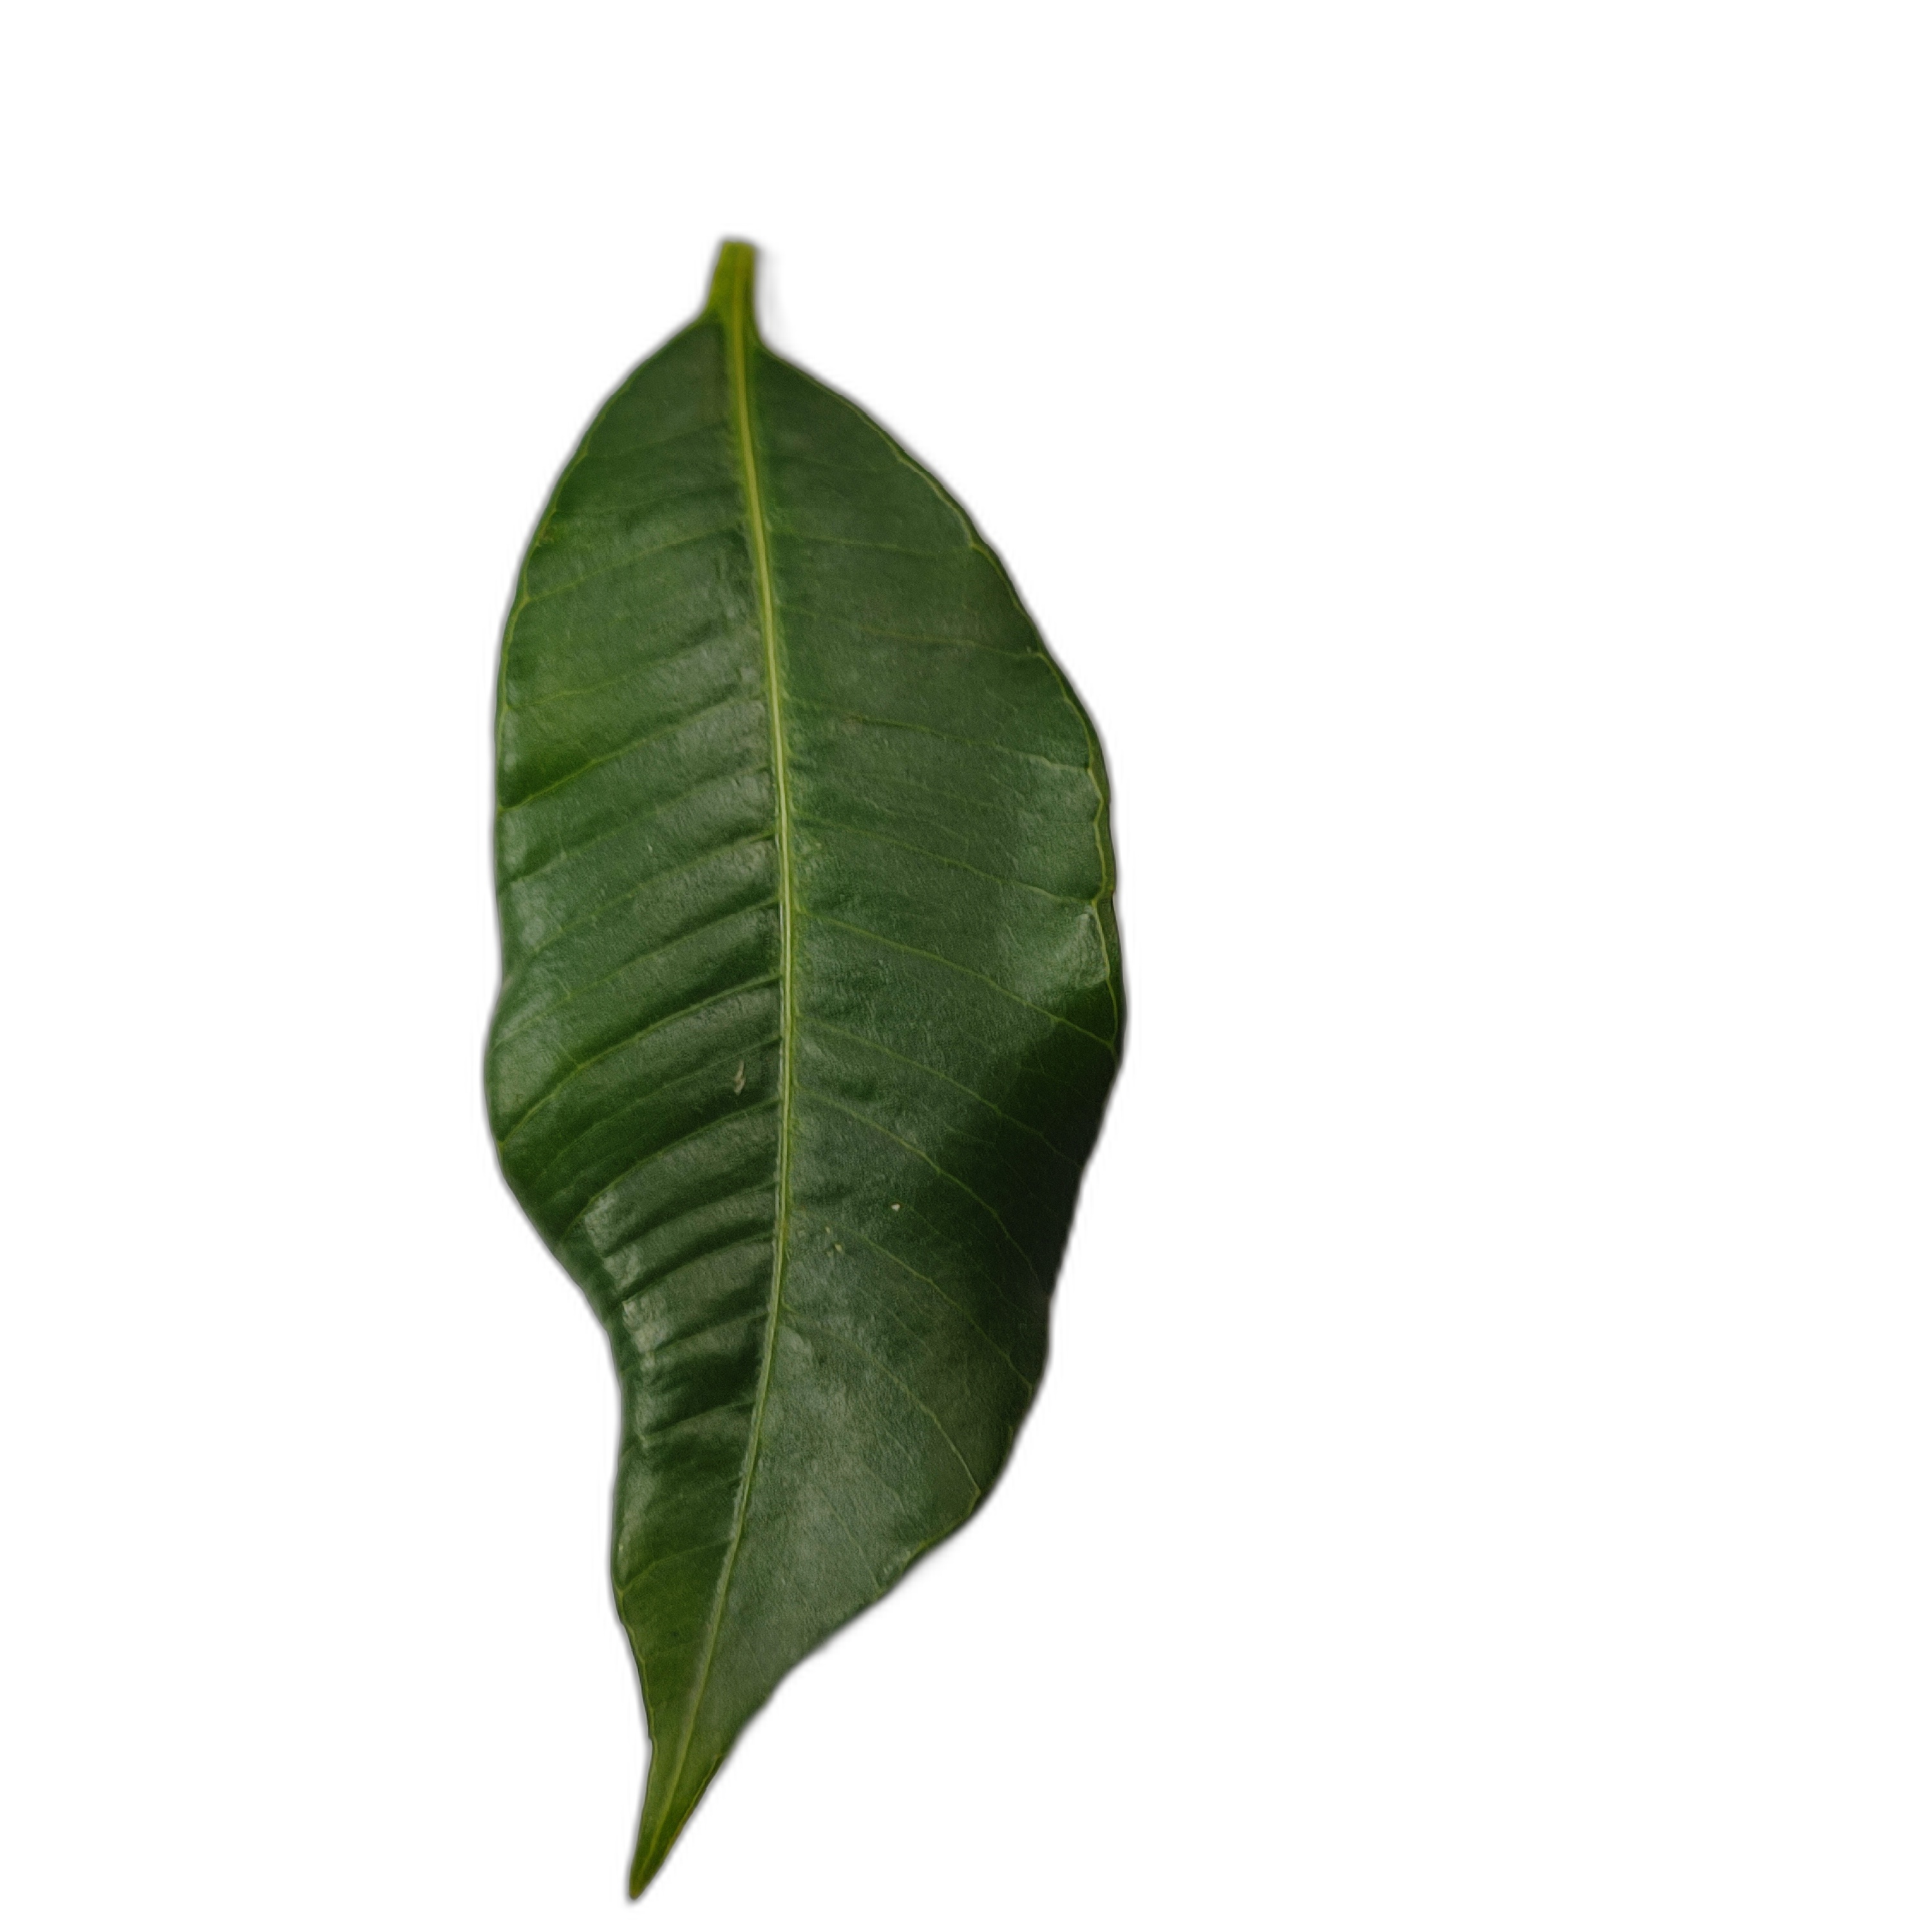
Label: healthy